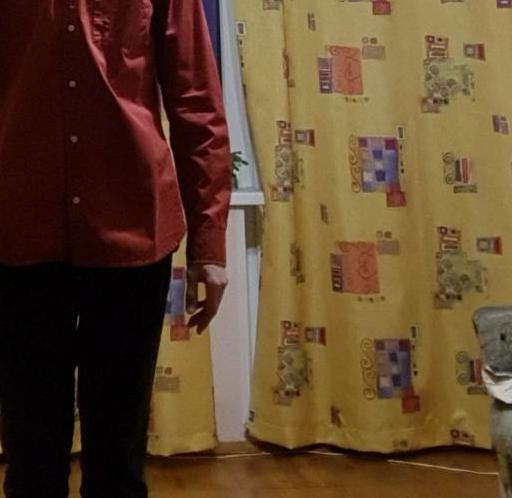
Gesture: no_gesture